Sea angel

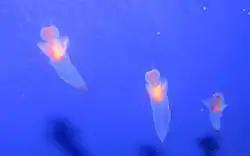
Sea angels in Australian waters

These organisms have a wide geographic range, from polar regions, under sea ice, to equatorial (tropic) seas. From spring to autumn, sea angels live at a depth of 200 m in the Sea of Okhotsk. In winter, they migrate to the coast of north Hokkaido with drift ice.